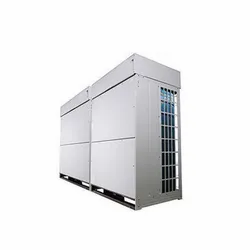
Label: Voltas_20-24HP_VRF_Systems